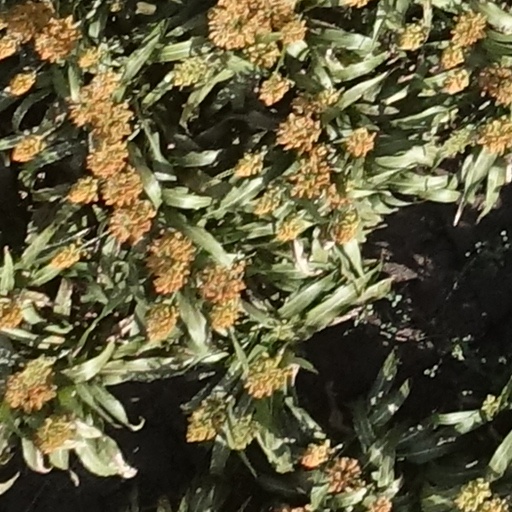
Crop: sorghum